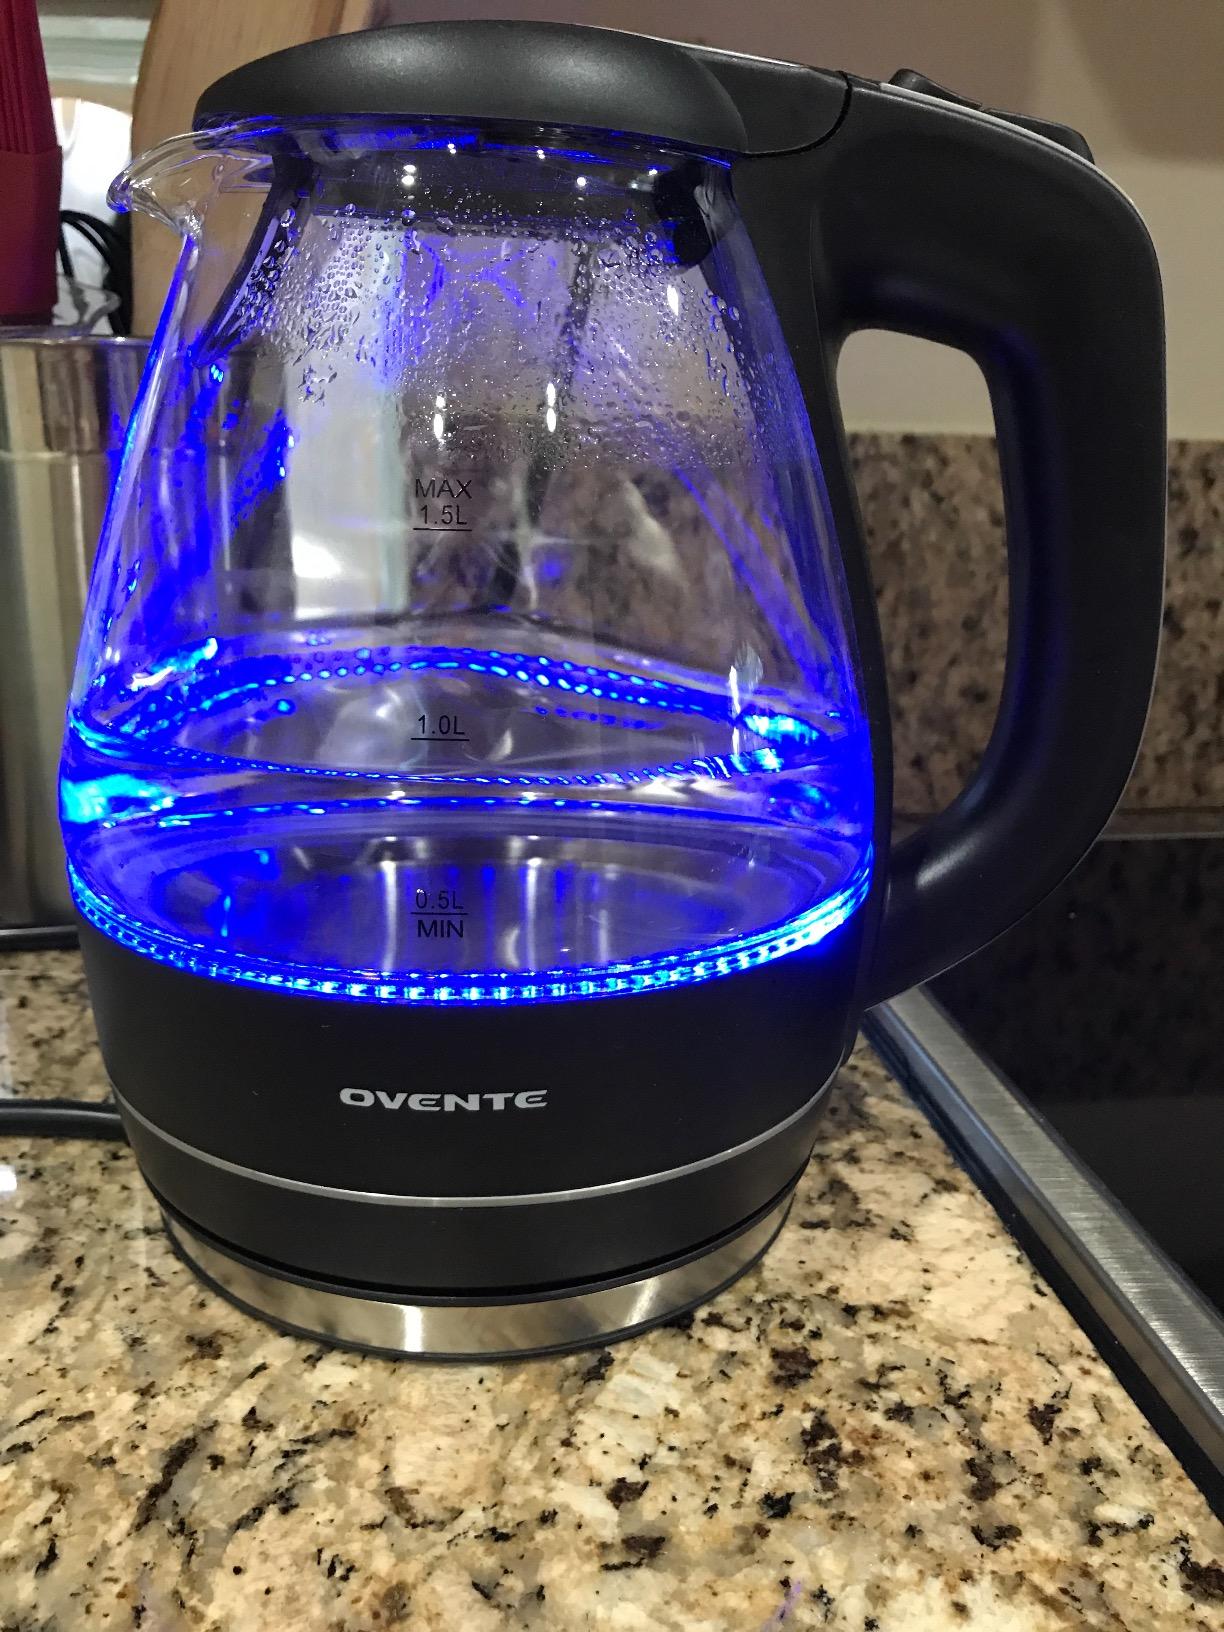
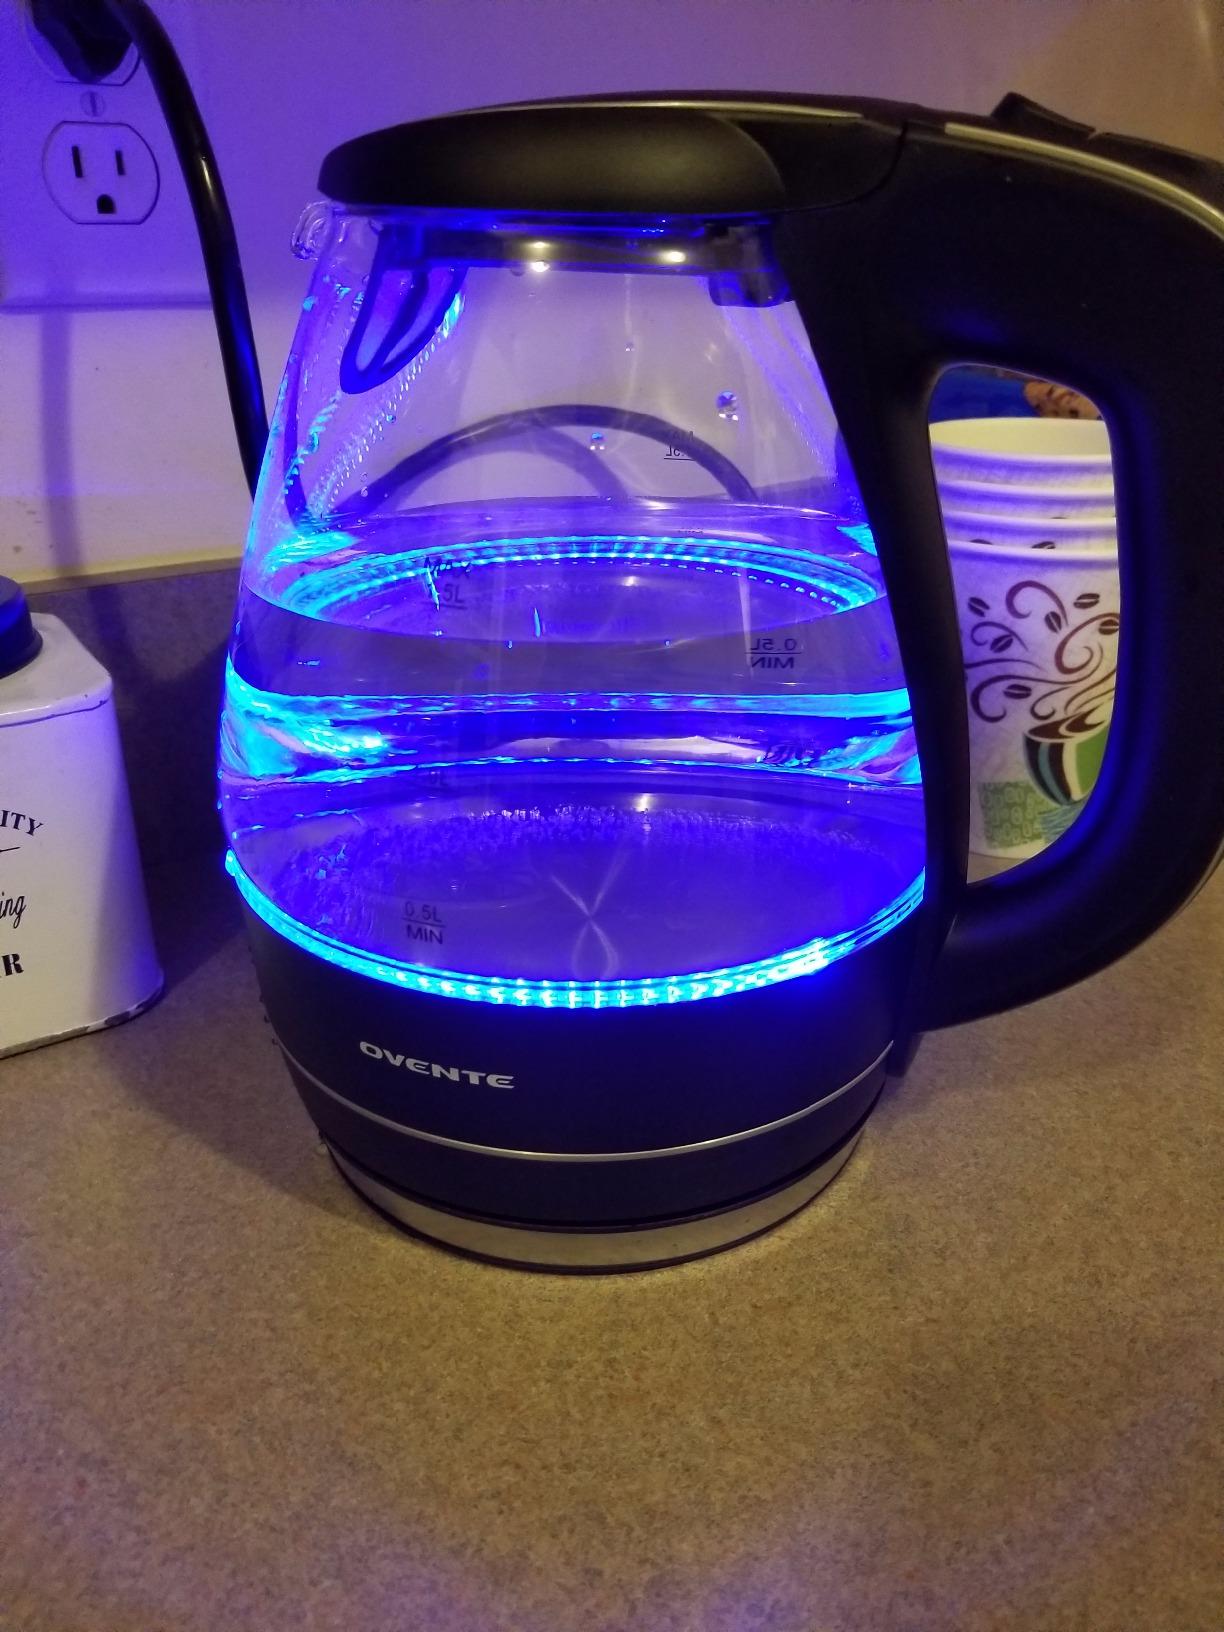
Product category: items_kettle
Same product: yes